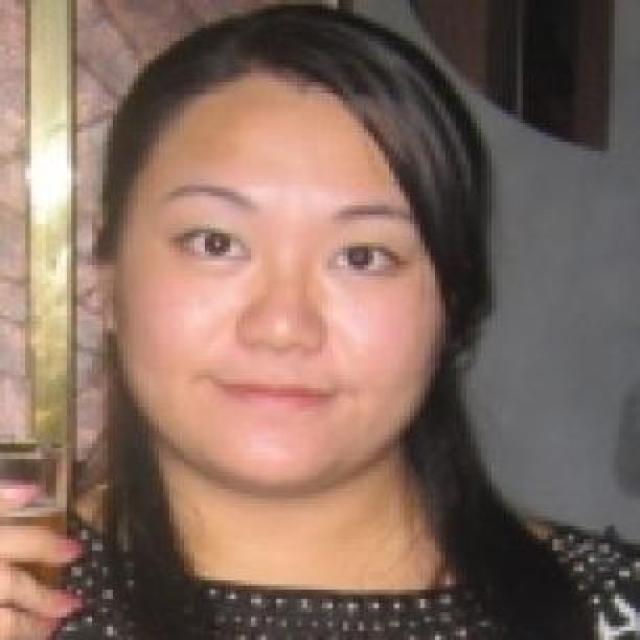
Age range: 21-44